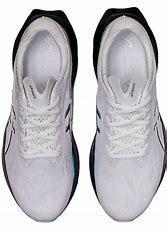
Brand: Asics
Model: 100